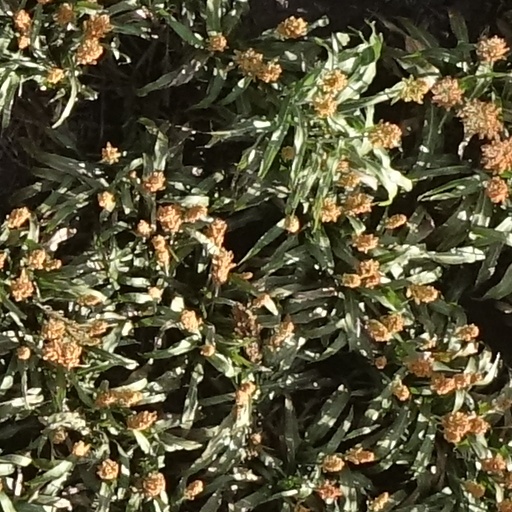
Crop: sorghum